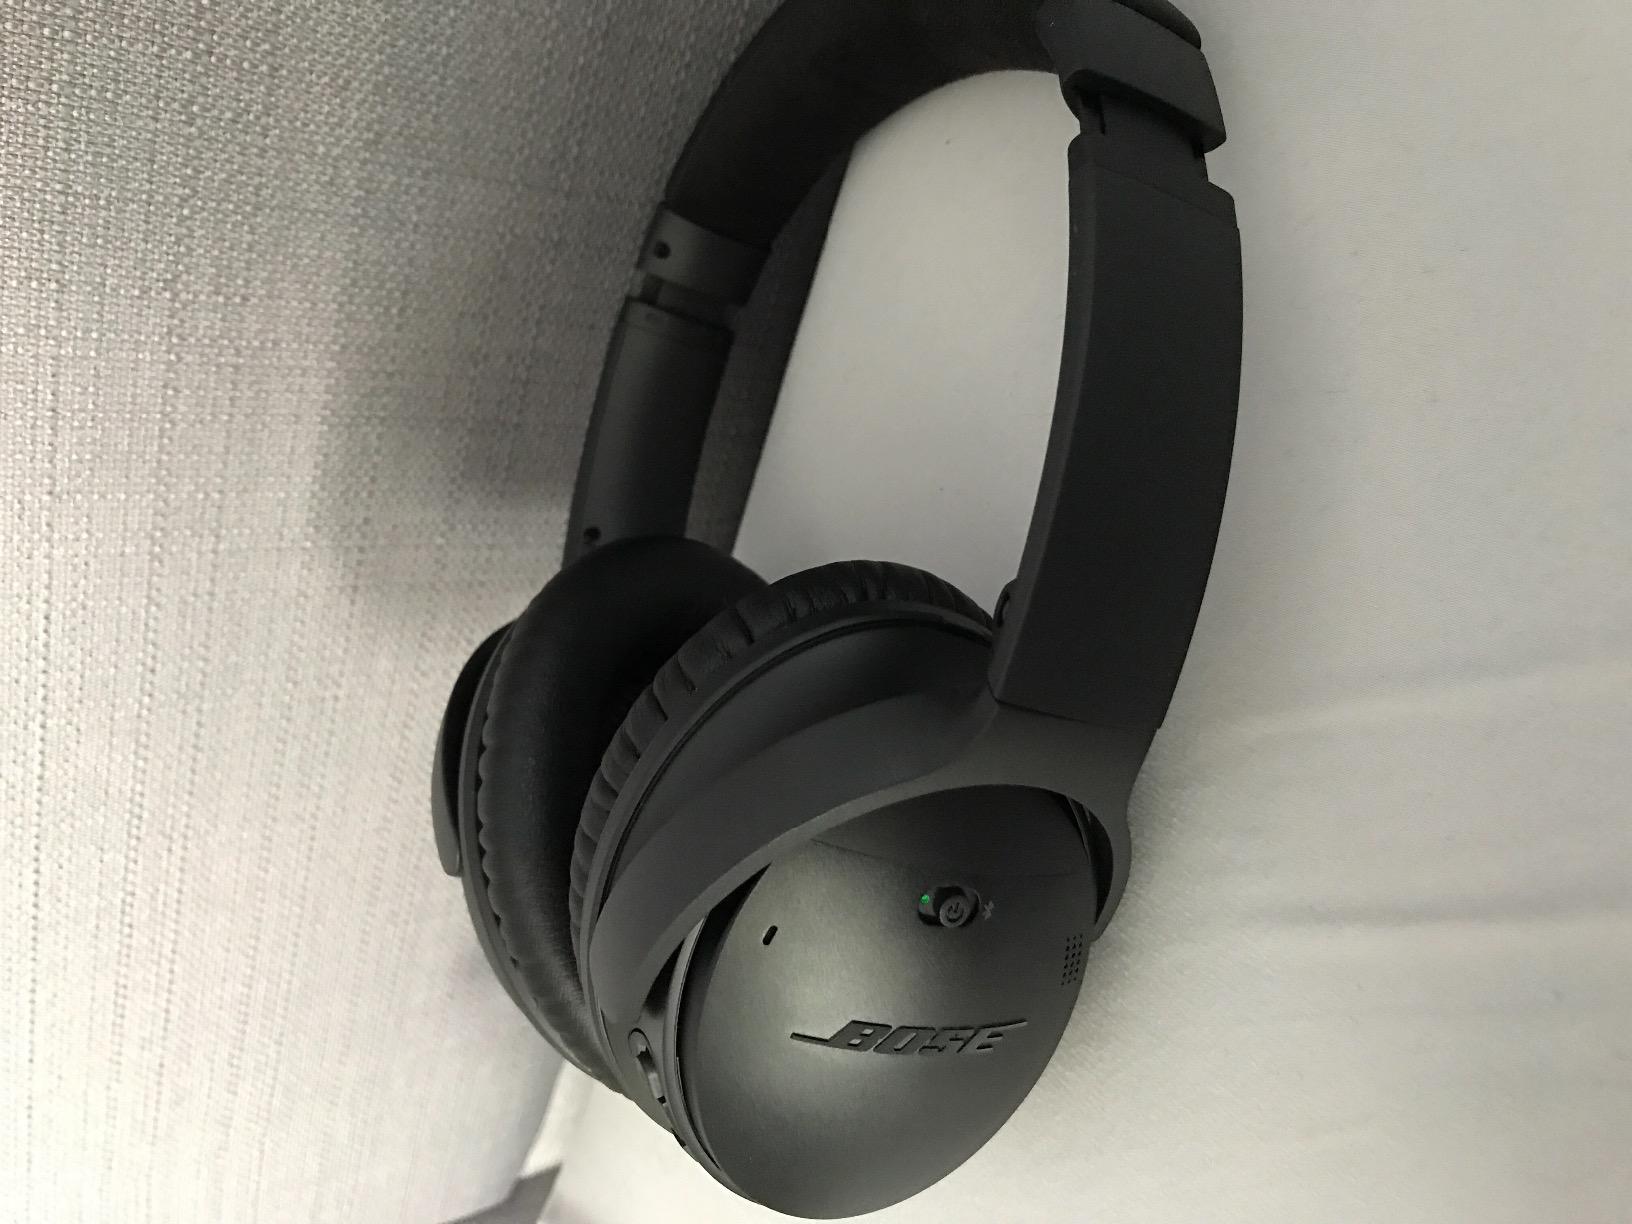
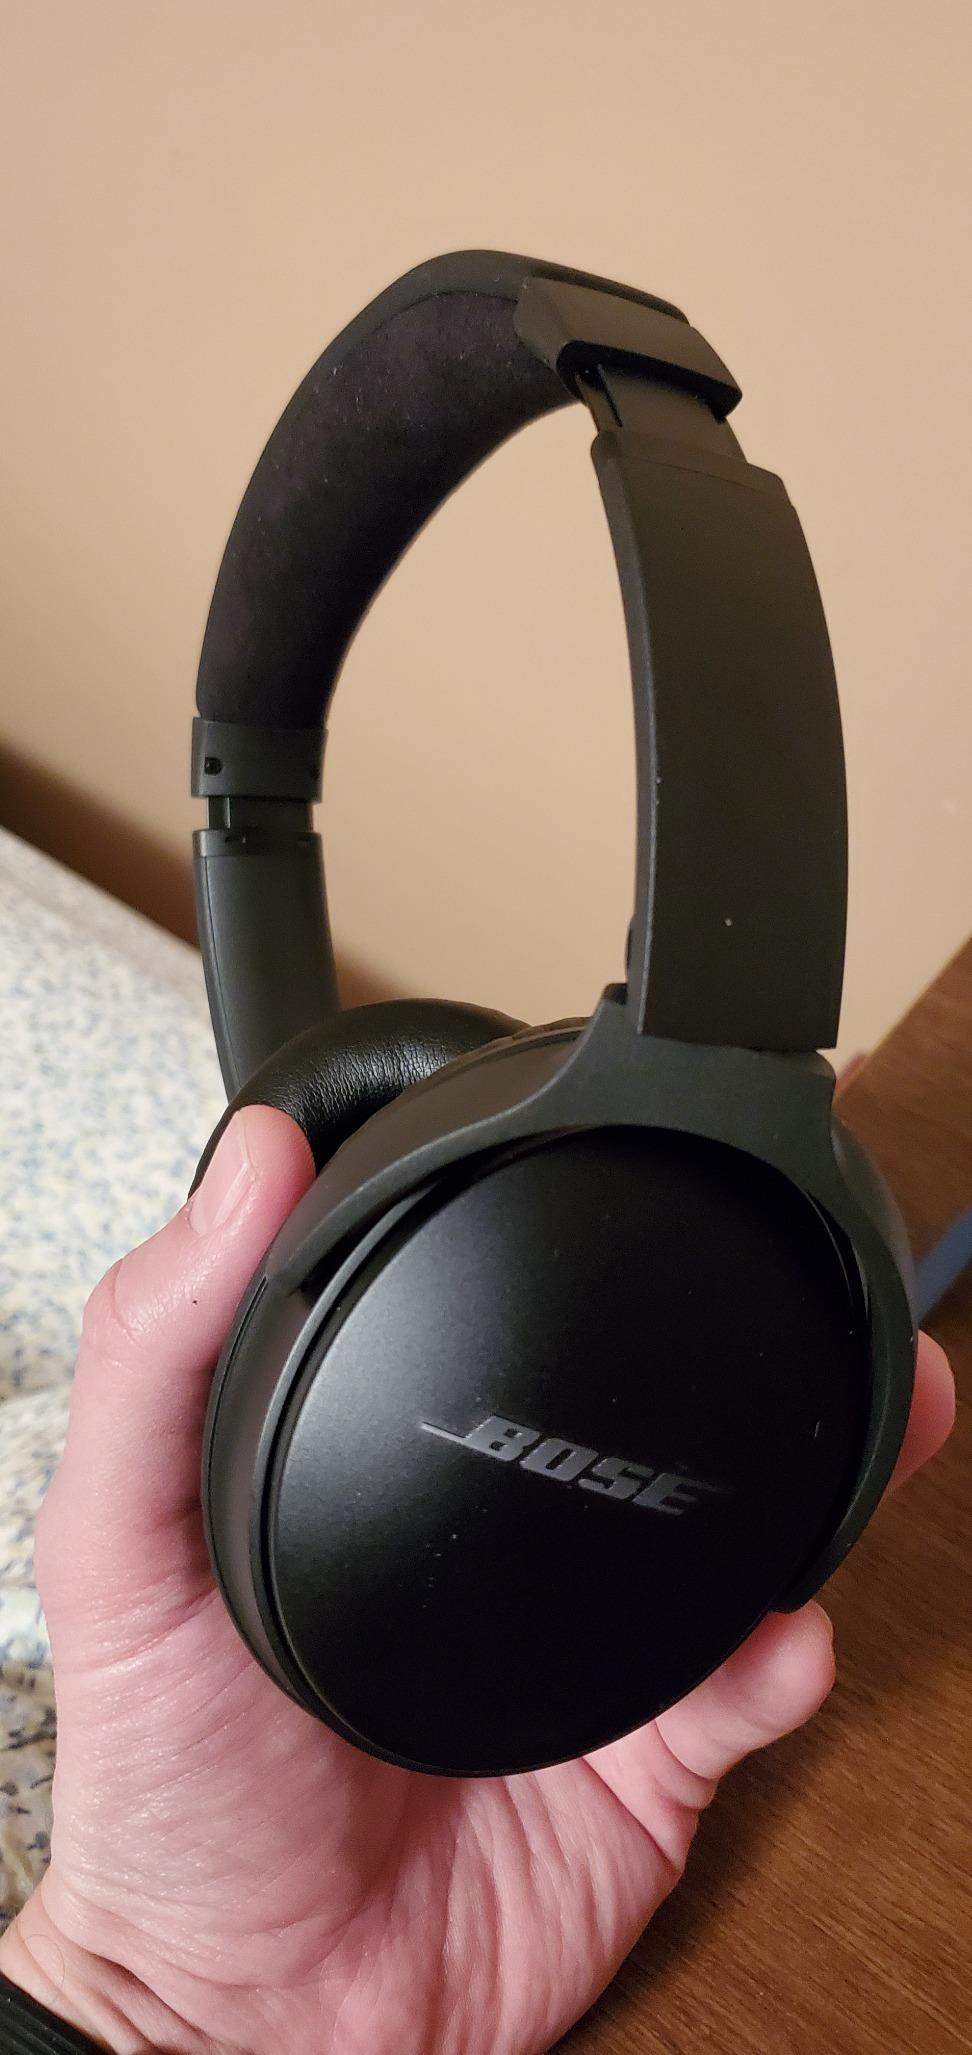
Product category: headphones
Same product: yes